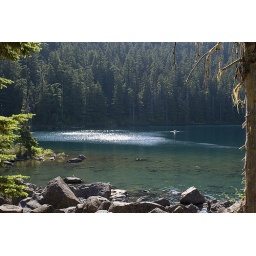
July 4th at a small cold mountain lake in Oregon